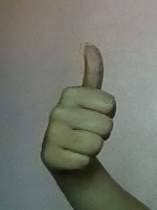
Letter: aleff